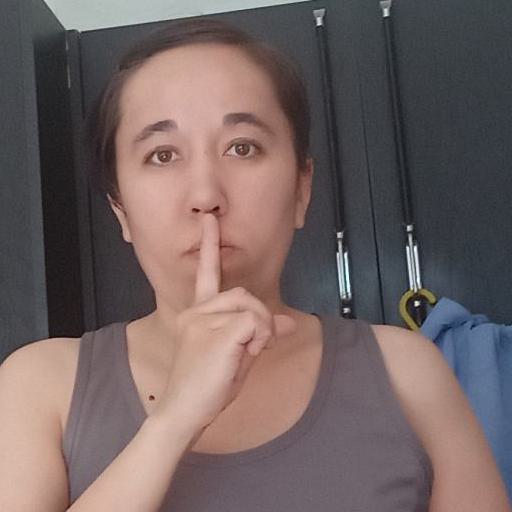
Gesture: mute